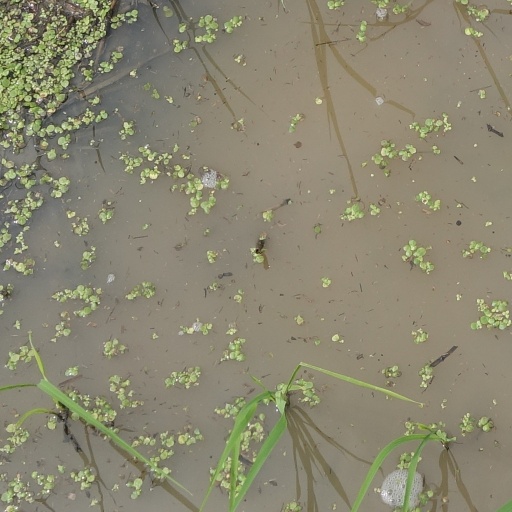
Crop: rice